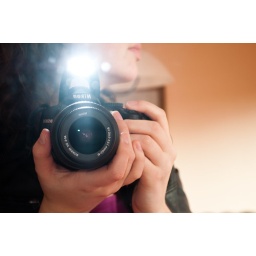
Me, my slightly awkward-looking hands and my camera. Add the mirror in the kitchen at home and you get this.